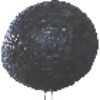
Label: Avocado ripe 1